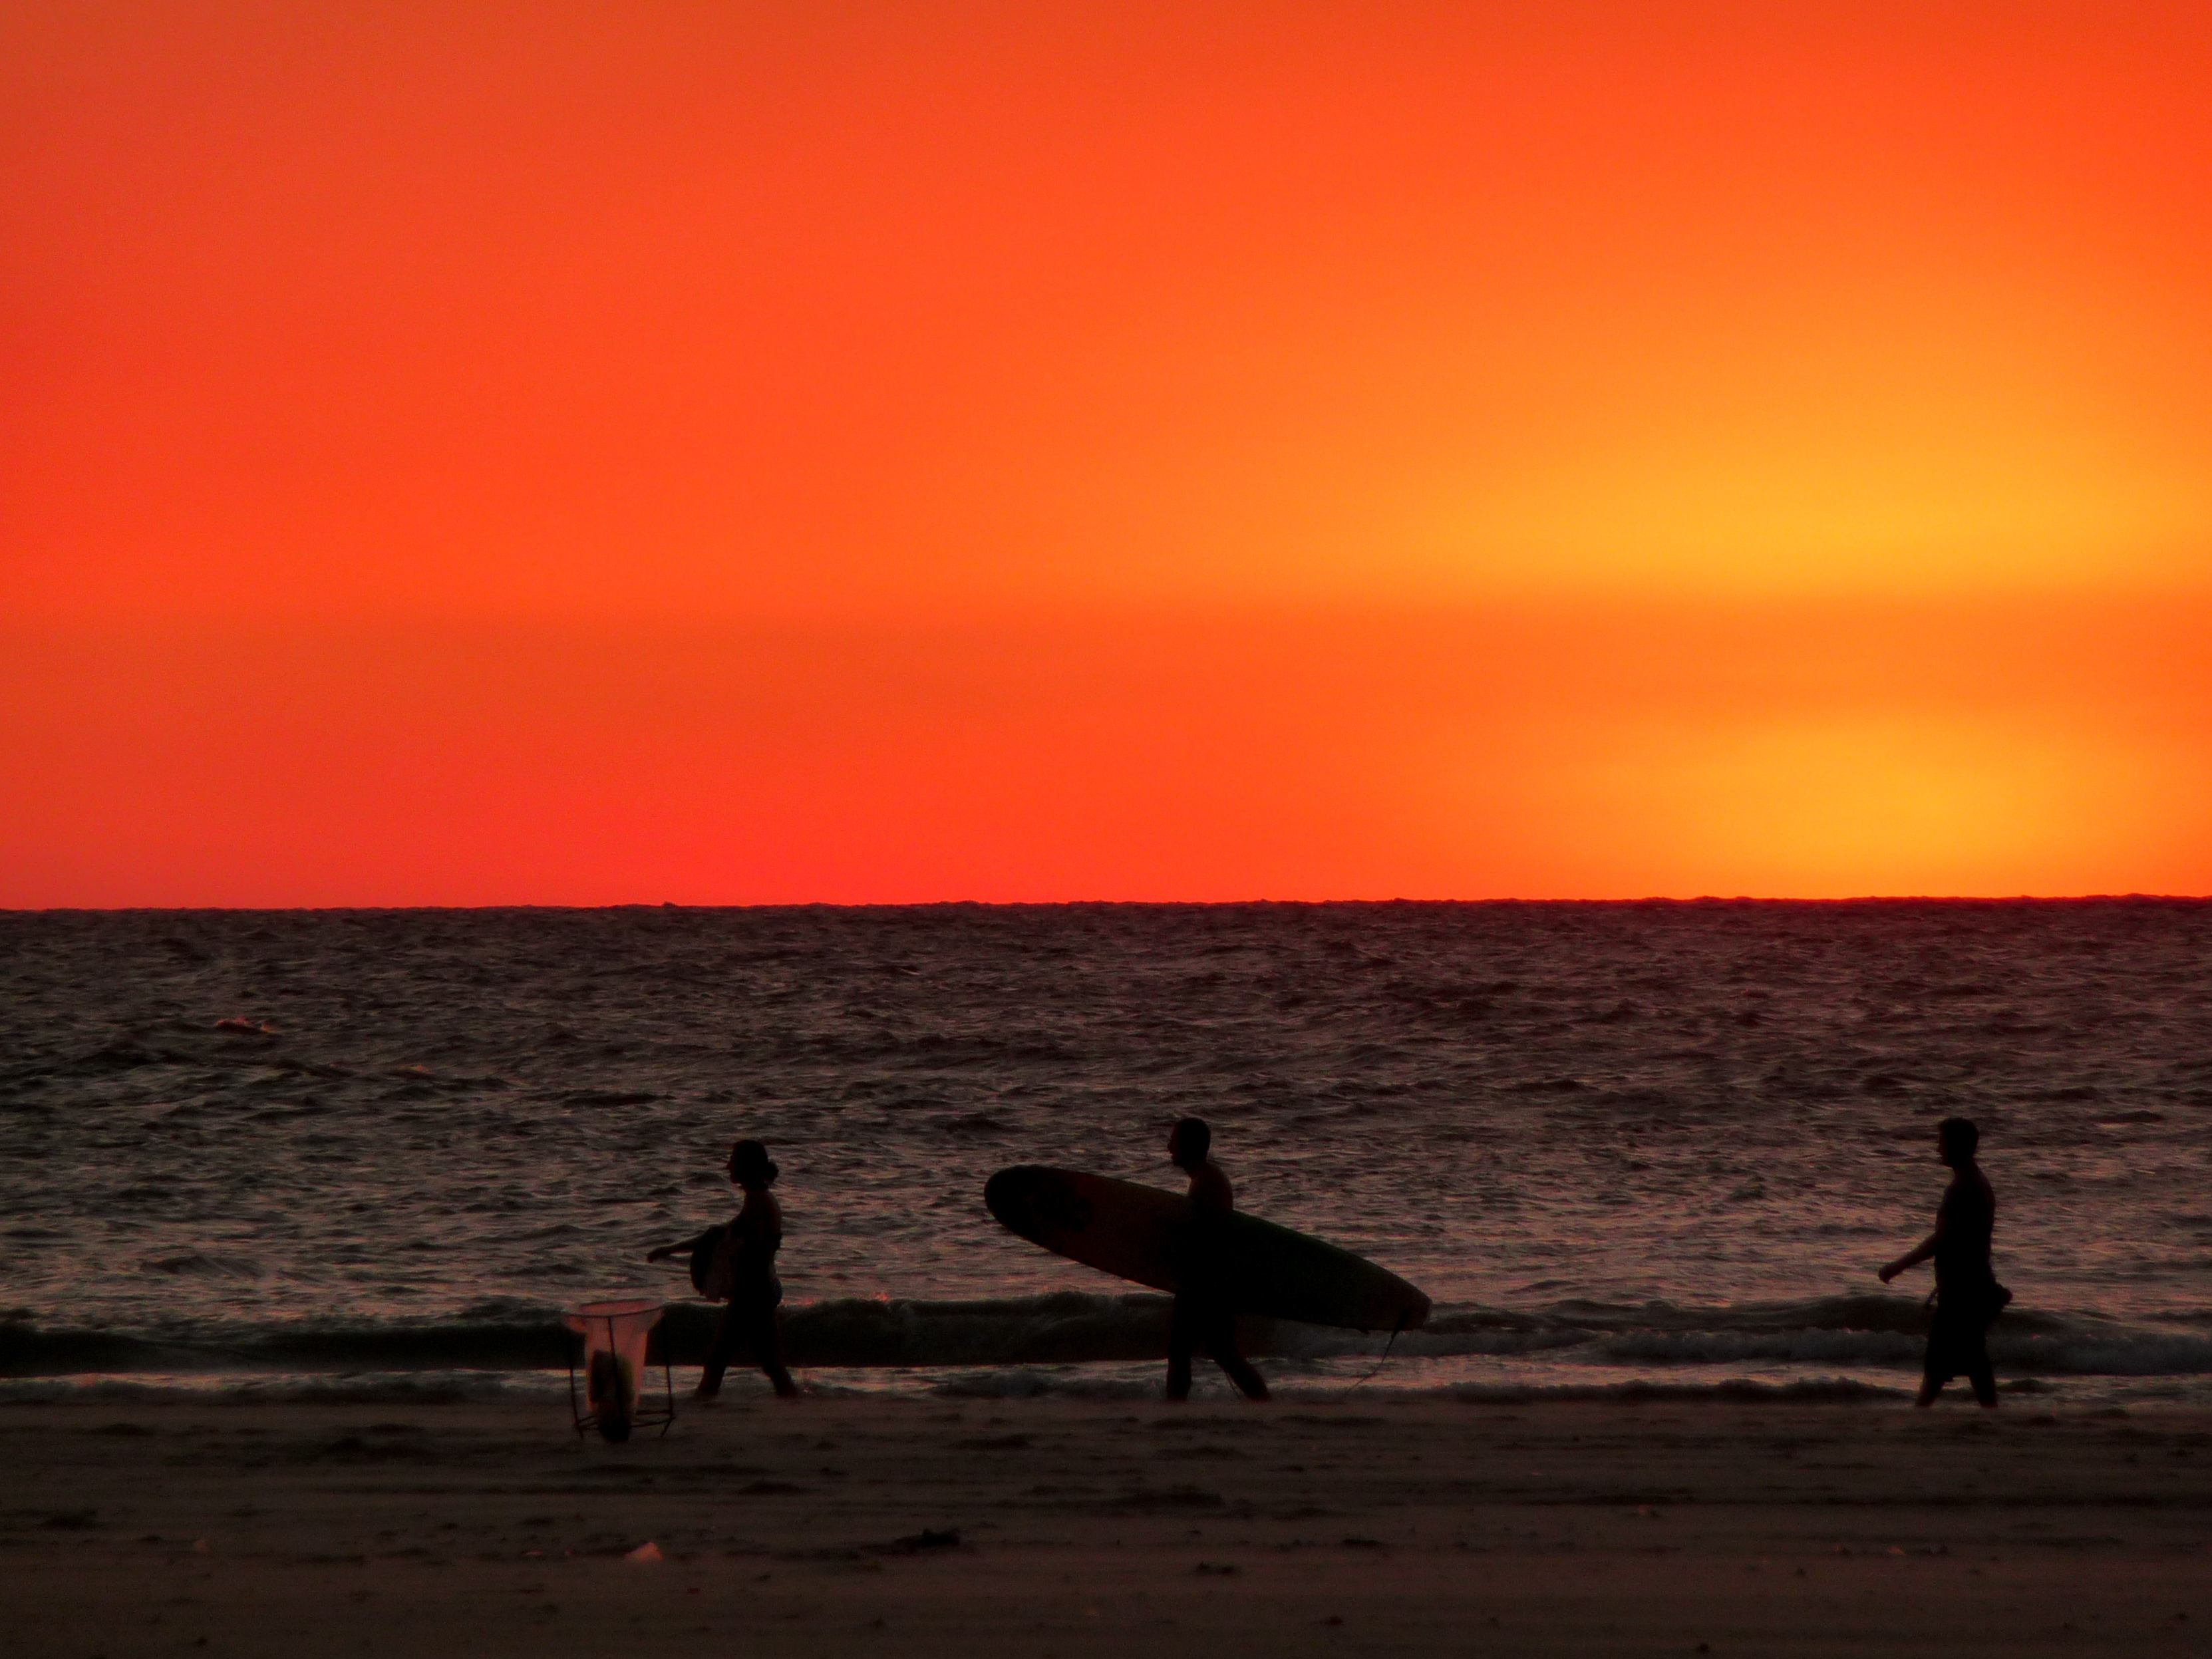
beach, sea, coast, ocean, horizon, sunrise, sunset, shore, wave, dawn, surfer, dusk, evening, surfing, orange, body of water